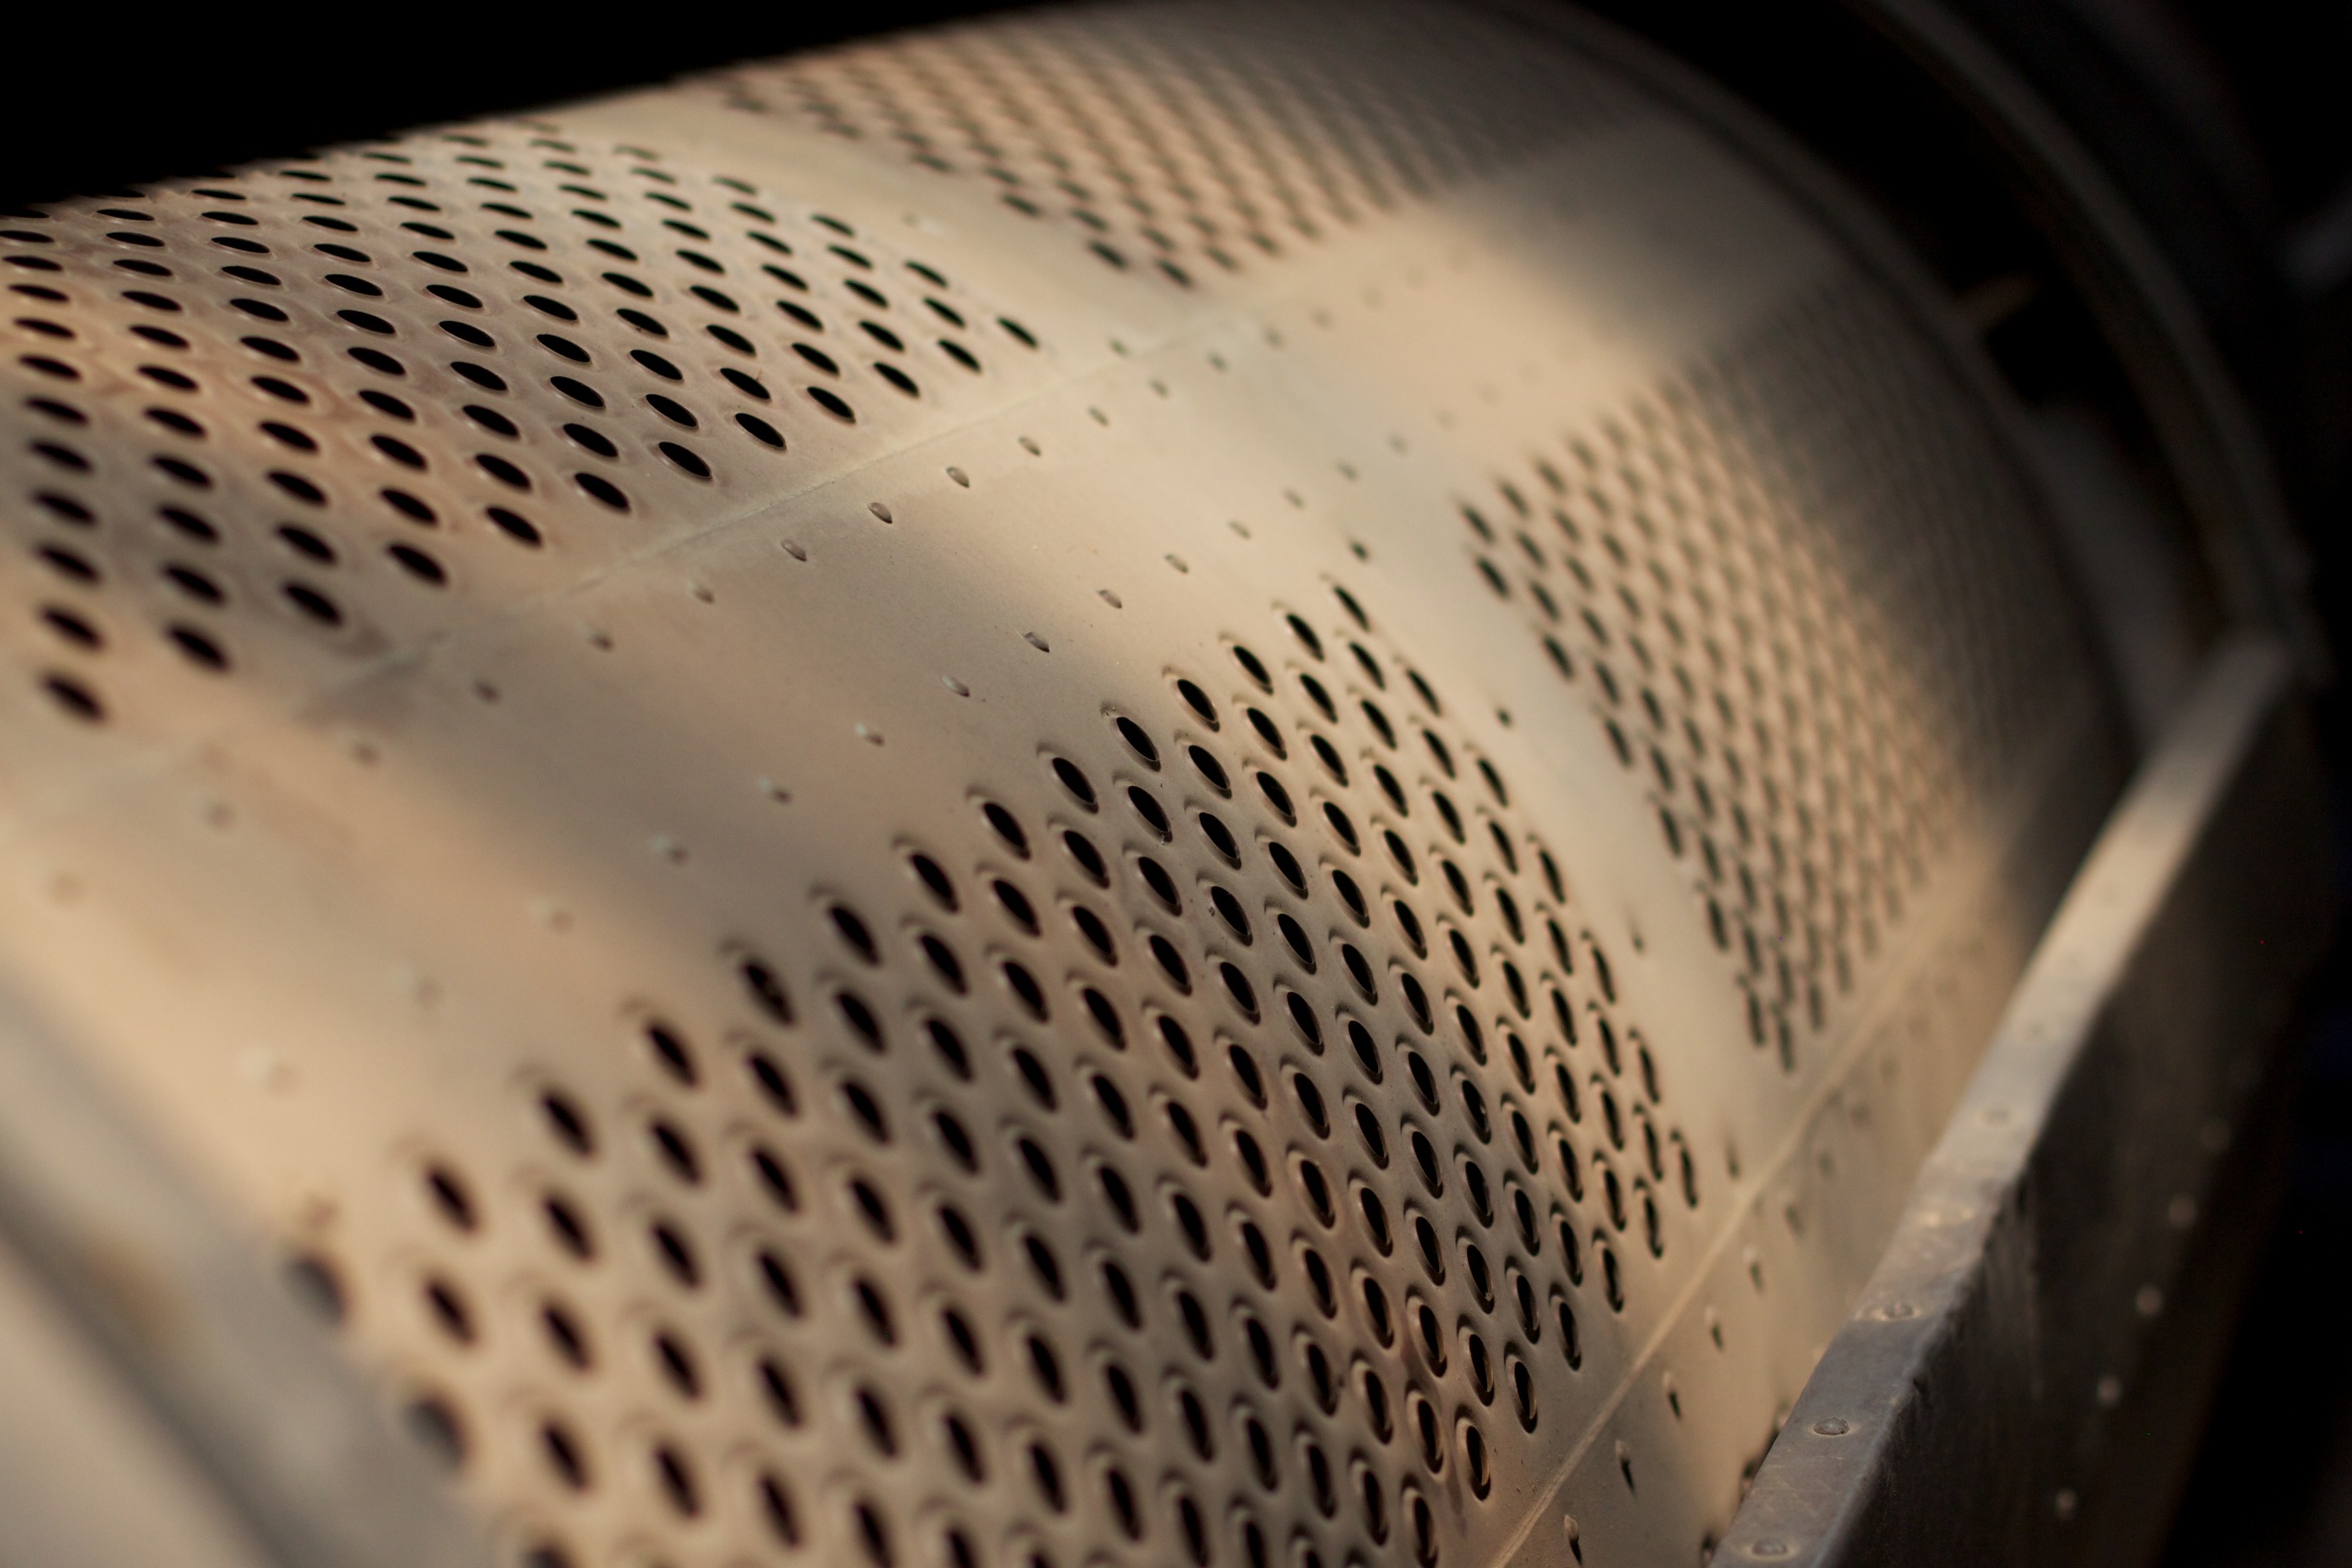
technology, tire, close up, odyssey, idaho, audio equipment